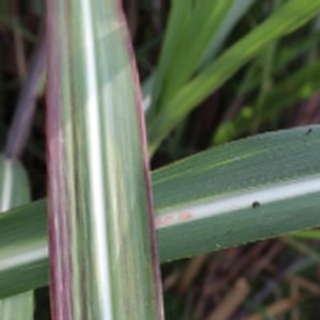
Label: sugarcane_bacterial_blight